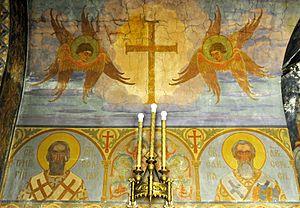
Alexandre Vakhrameïev, né le 26 février 1874 en Russie dans le village de Permogore, Gouvernement de Vologda et mort le 16 mars 1926 à Léningrad en Russie, est un peintre et graphiste russe du premier quart du XXᵉ siècle, professeur, pédagogue à l'Académie russe des Beaux-Arts.